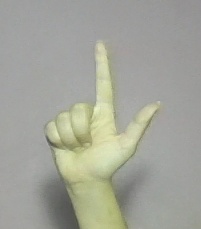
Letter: laam